Rwanda asylum plan

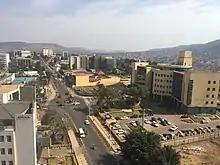
Kigali, Rwanda's capital, where asylum seekers would have been relocated.

The UK and Rwanda Migration and Economic Development Partnership, also known as the Rwanda asylum plan, was a policy that was announced in a speech by British prime minister Boris Johnson on 14 April 2022. It was an immigration policy whereby people identified by the United Kingdom as being illegal immigrants or asylum seekers would have been relocated to Rwanda for processing, asylum and resettlement. In return, the United Kingdom is set to accept an unspecified number of the "most vulnerable refugees" currently residing in Rwanda. It was signed for a duration of five years by British home secretary Priti Patel and Rwandan foreign minister Vincent Biruta on 13 April 2022. Its stated aims were to decrease the number of migrant crossings in the English channel, stop human smuggling, and boost Rwandan investment and development.